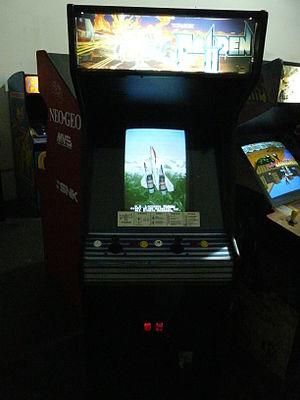
Borne du jeu Raiden II.
Le hardware de Raiden II est un système partagé par plusieurs jeux d'arcade, dont la première version a été commercialisée en 1993, par la société Seibu Kaihatsu.